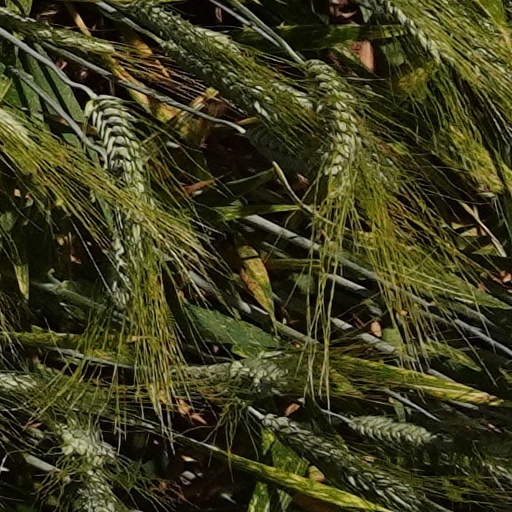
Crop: wheat